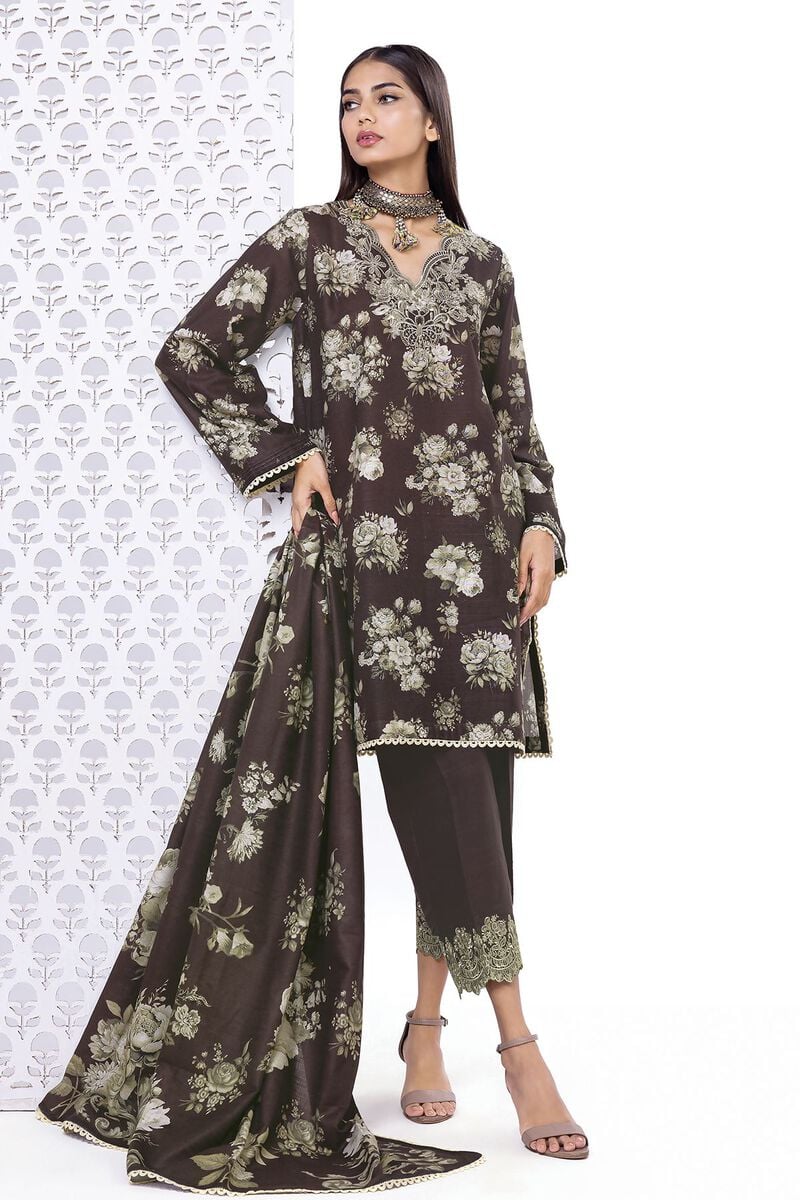
dark chocolate floral embroidered salwar suit